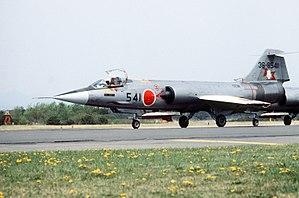
Le Lockheed F-104 Starfighter est un chasseur à réaction américain, mono-réacteur et supersonique qui a été construit à plus de 2 500 exemplaires à partir de 1954.